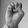
ASL letter: E